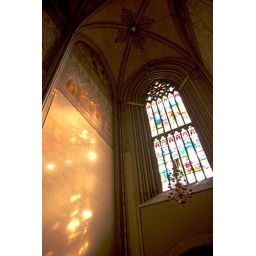
Stained glass window in Uppsala Cathedral.